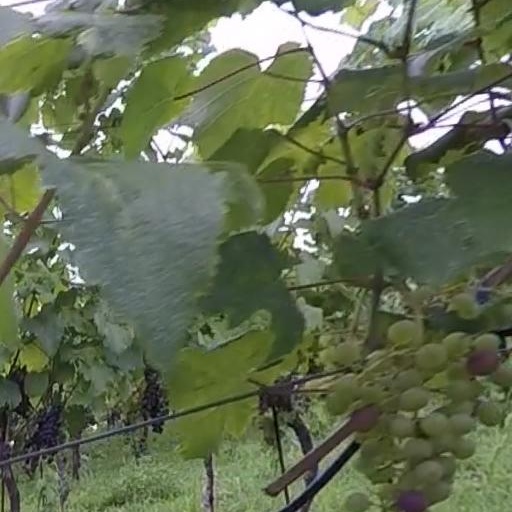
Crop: grape